Erling Skjalgsson

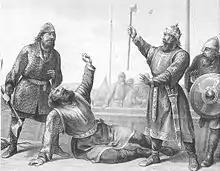
"Death of Erling Skjalgsson" Illustration by Peter Nicolai Arbo

Erling Skjalgsson, på Sola (Sola, Rogaland, 975 – Boknafjorden, 21 December 1028, bur. Sola, Rogaland), "Rygekongen", Herse/Høvding i Rogaland, was a Norwegian political leader of the late 10th and early 11th centuries. He has been commonly seen as this period's foremost defender of the historic Norwegian social system. Erling fought for the traditional small, autonomous kingdoms and the þing system, against the reformists of the Fairhair family line.